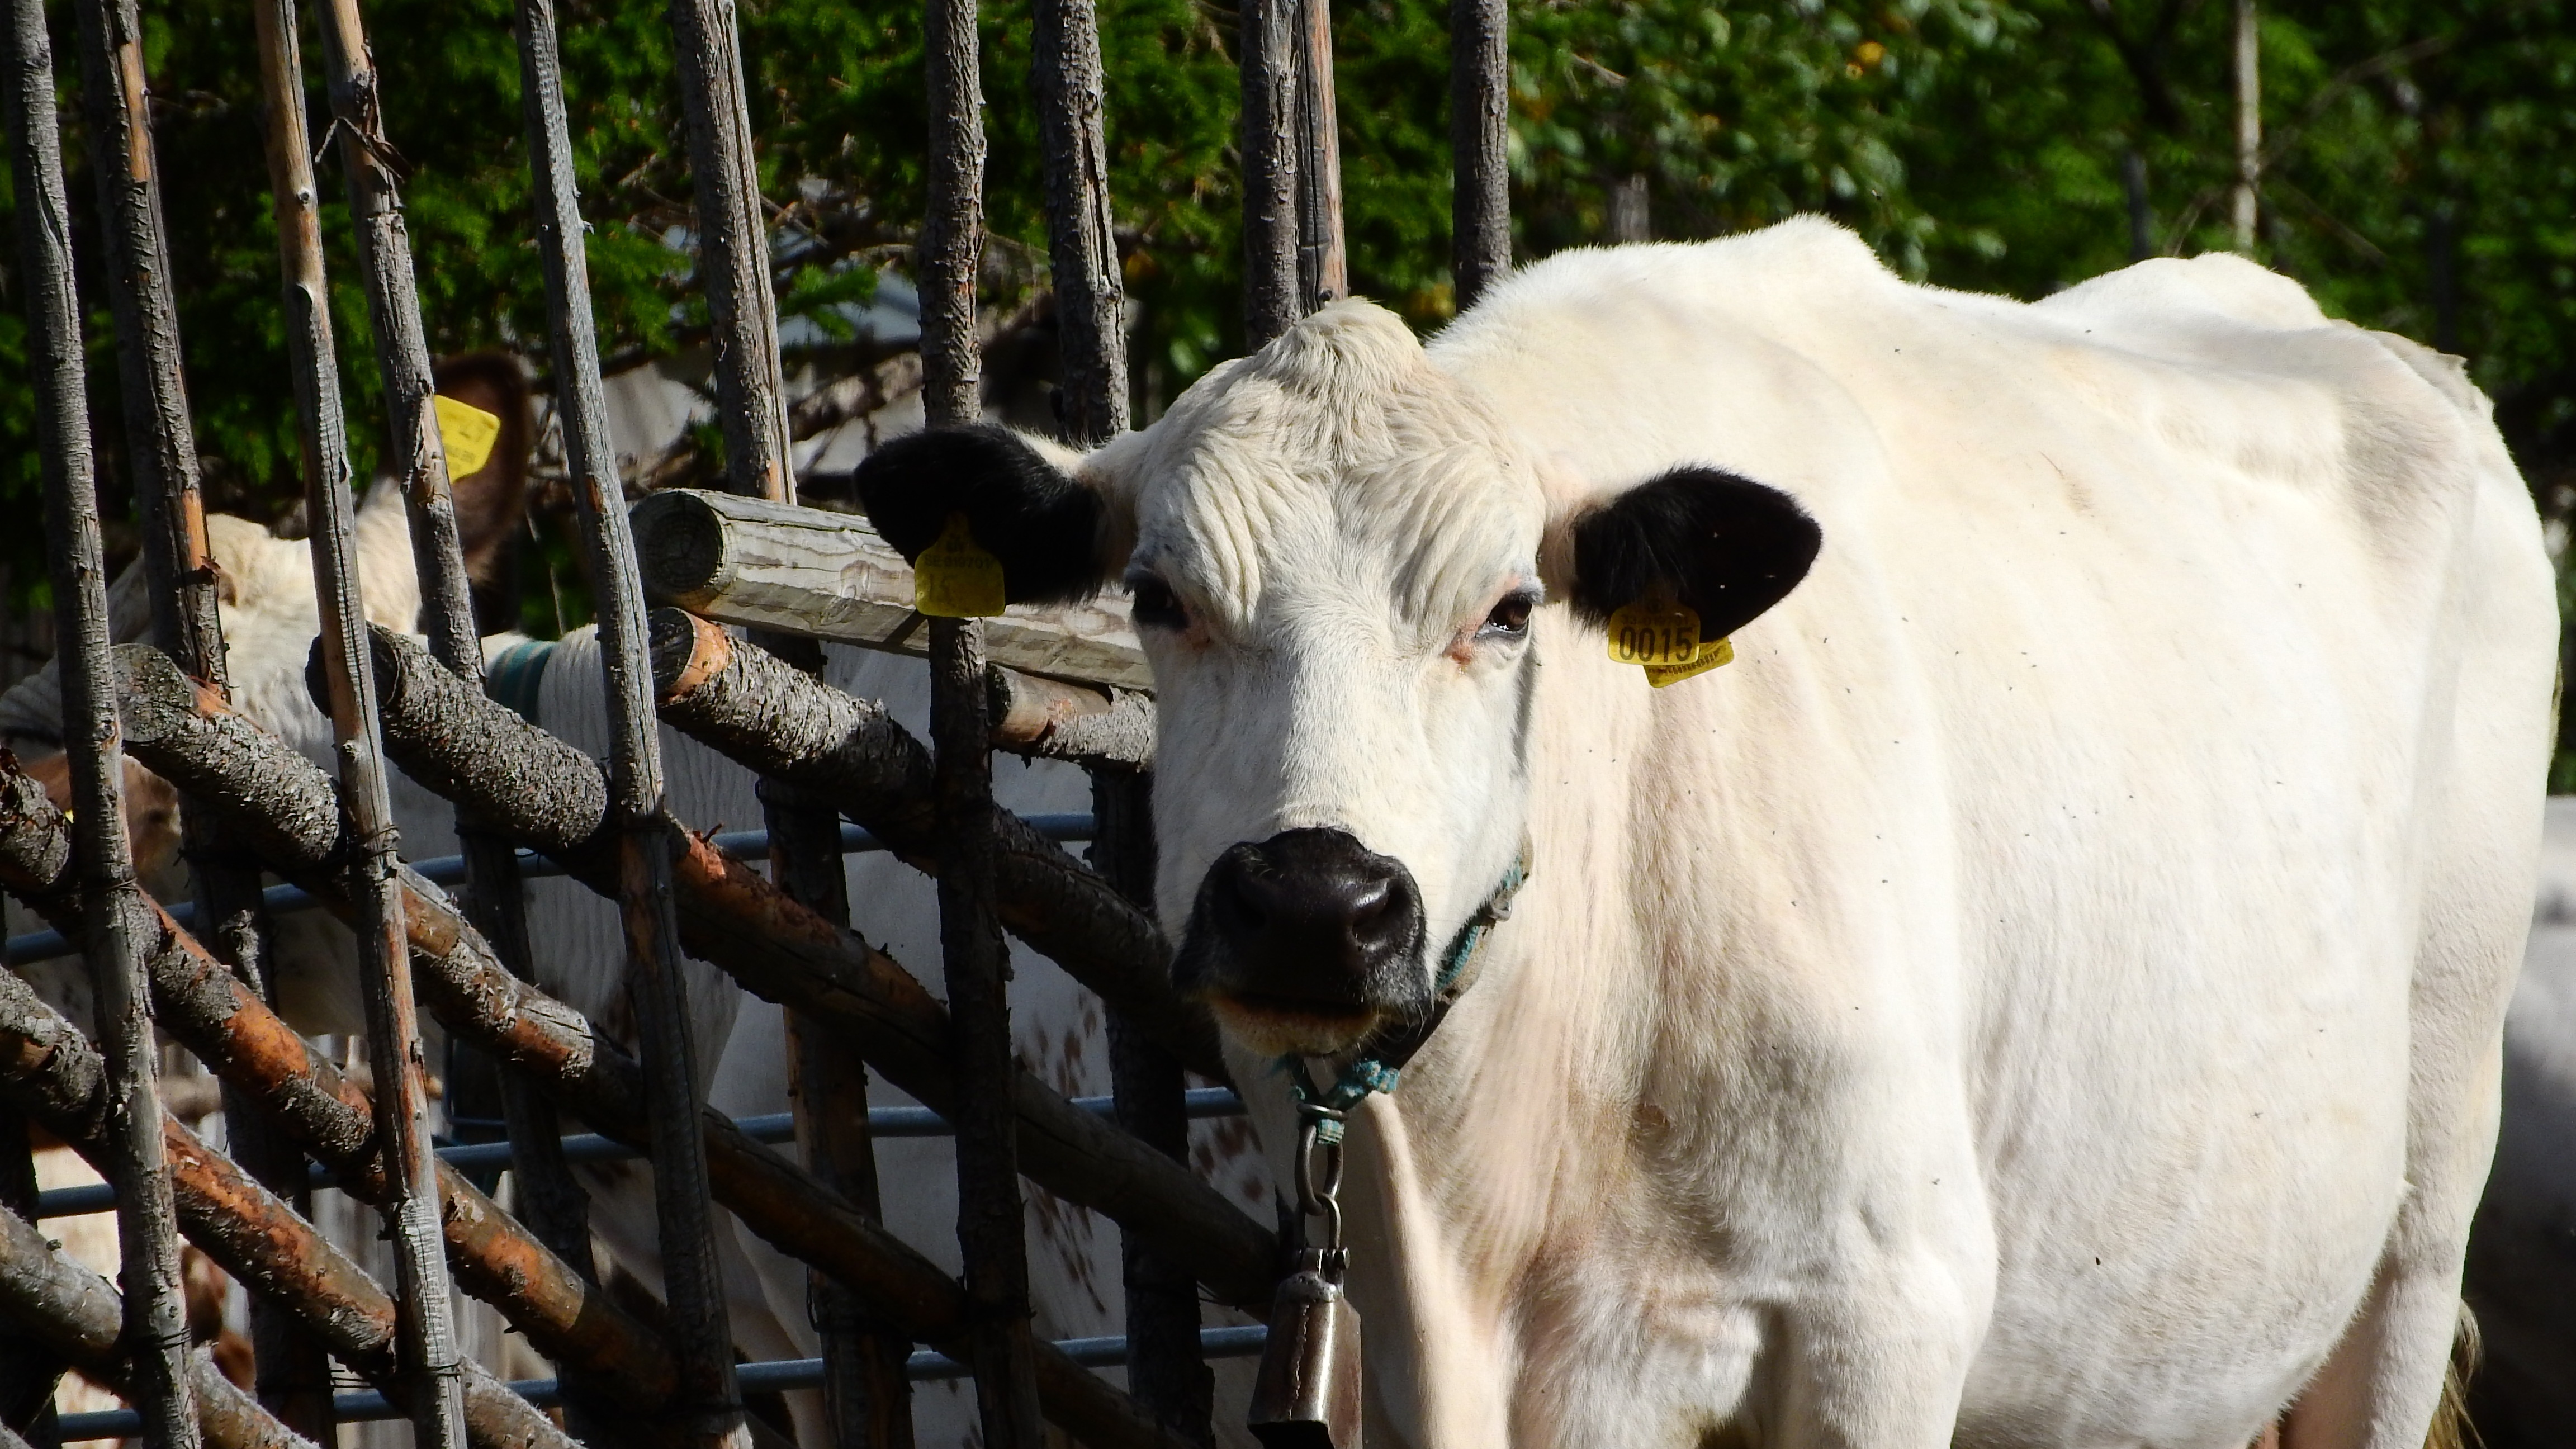
mountain, white, farm, cow, pasture, mammal, fauna, sweden, swedish, dairy cow, fj llko, s nfj llet, cattle like mammal